Arco (lamp)

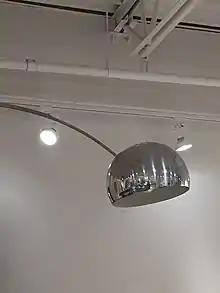
Closeup of pendant

The Arco lamp is a modern floor lamp designed by brothers Pier Giacomo and Achille Castiglioni for in 1962. The lamp is characterized by a suspended spun aluminum pendant attached to an upright block of Carrara marble via a cantilevered arching arm made of stainless steel.